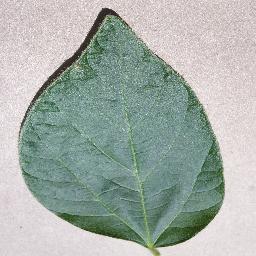
Label: Soybean___healthy